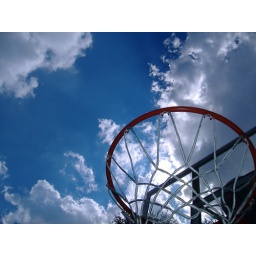
Basket ball hoop in the sky 2